Mar del Plata International Film Festival

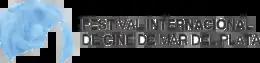

The Mar del Plata International Film Festival is an international film festival that takes place every November in the city of Mar del Plata, Argentina. It is the only competitive feature festival recognized by the FIAPF in Latin America, and the oldest in this category in the Americas. The festival is organized by the National Institute of Cinema and Audiovisual Arts (INCAA).